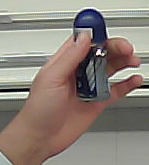
Product: nivea_rollon